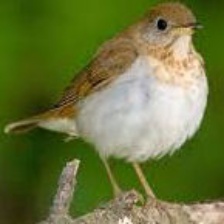
Species: VEERY
Scientific name: CATHARUS FUSCESCENS